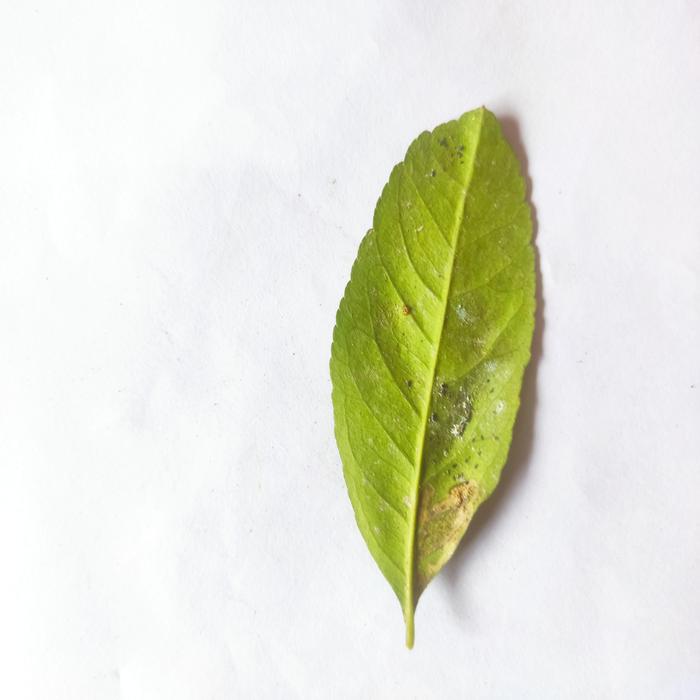
Crop: Lemon
Leaf condition: Sooty_Mold